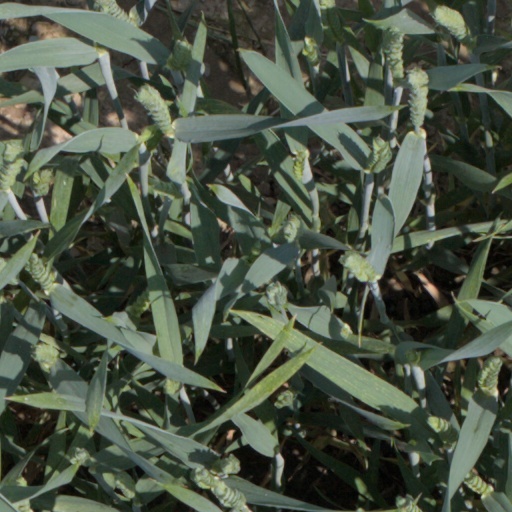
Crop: wheat